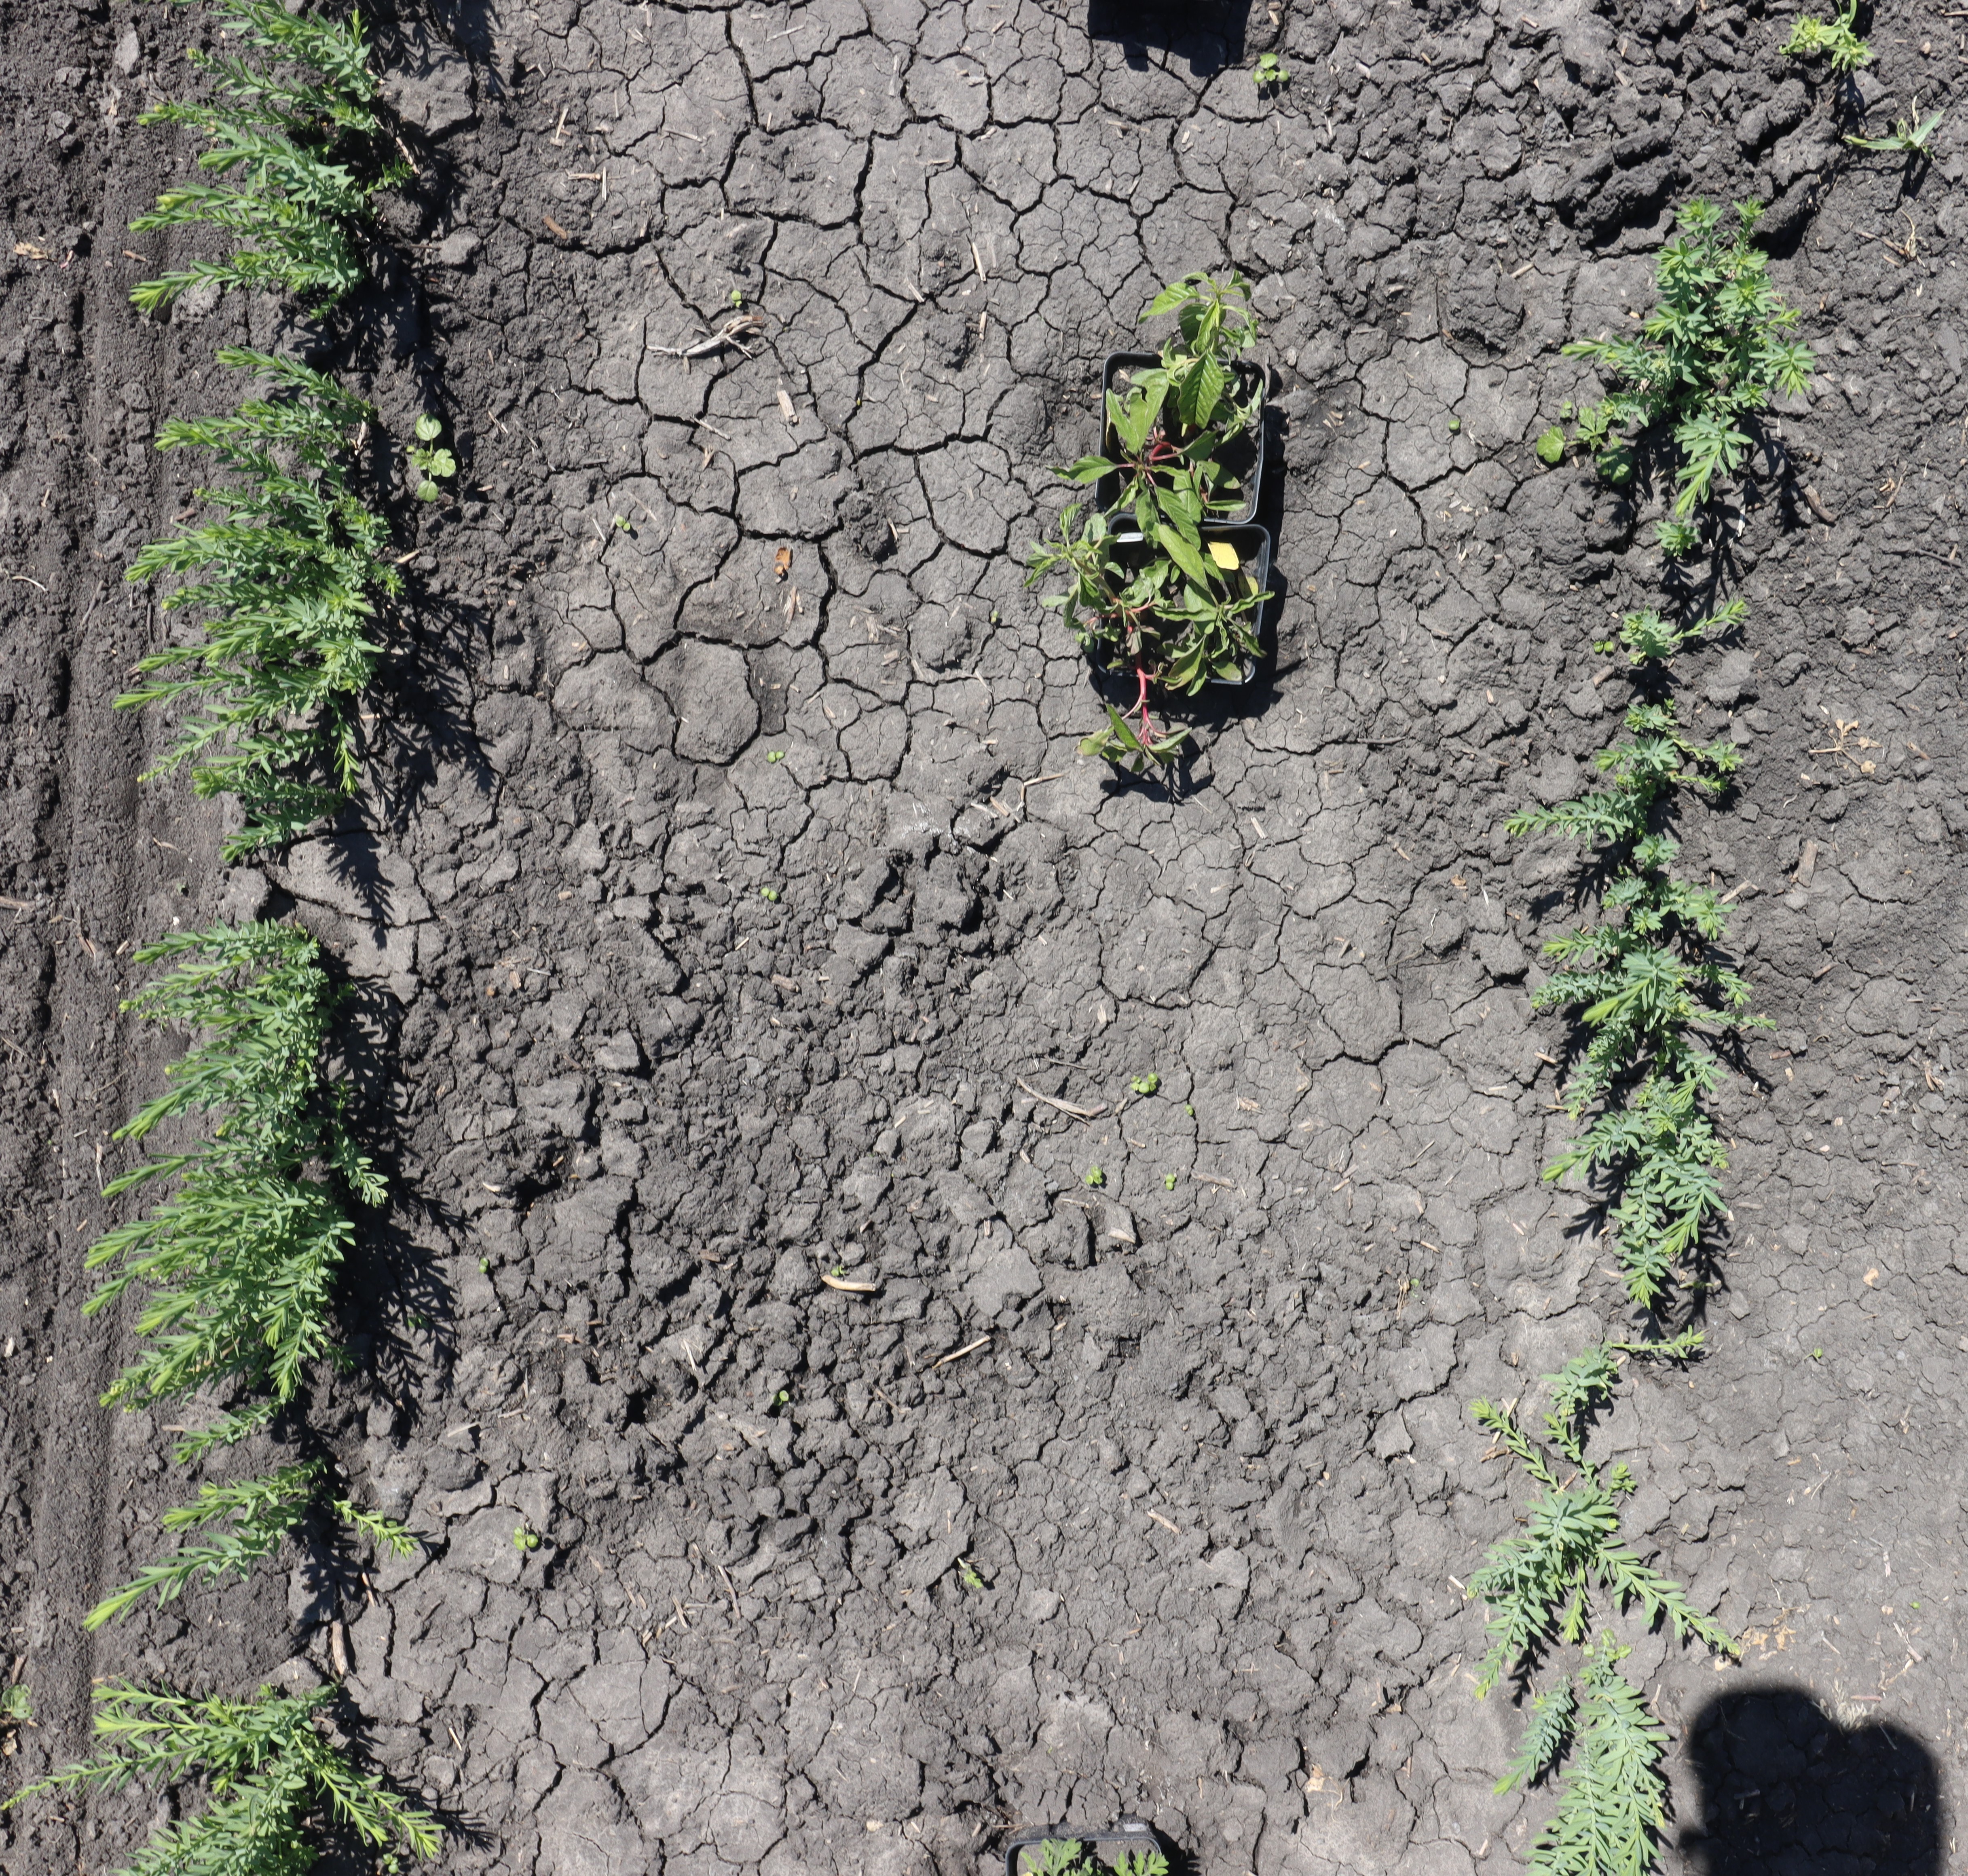
Crop: Flax
Objects: Flax, Flax, Flax, Flax, Flax, Flax, Flax, Flax, Flax, Flax, Flax, Waterhemp